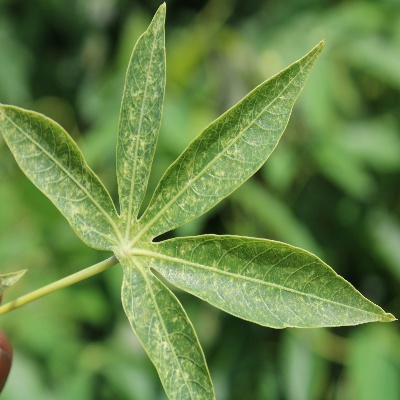
Crop: Cassava
Condition: green mite